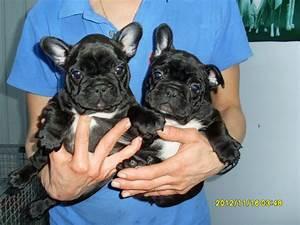
dog